Alfred Dolge

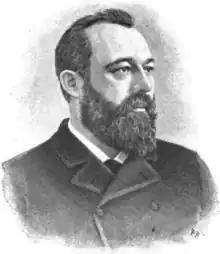

Alfred Dolge (December 22, 1848 – January 5, 1922) was a German-born industrialist, inventor, and author.